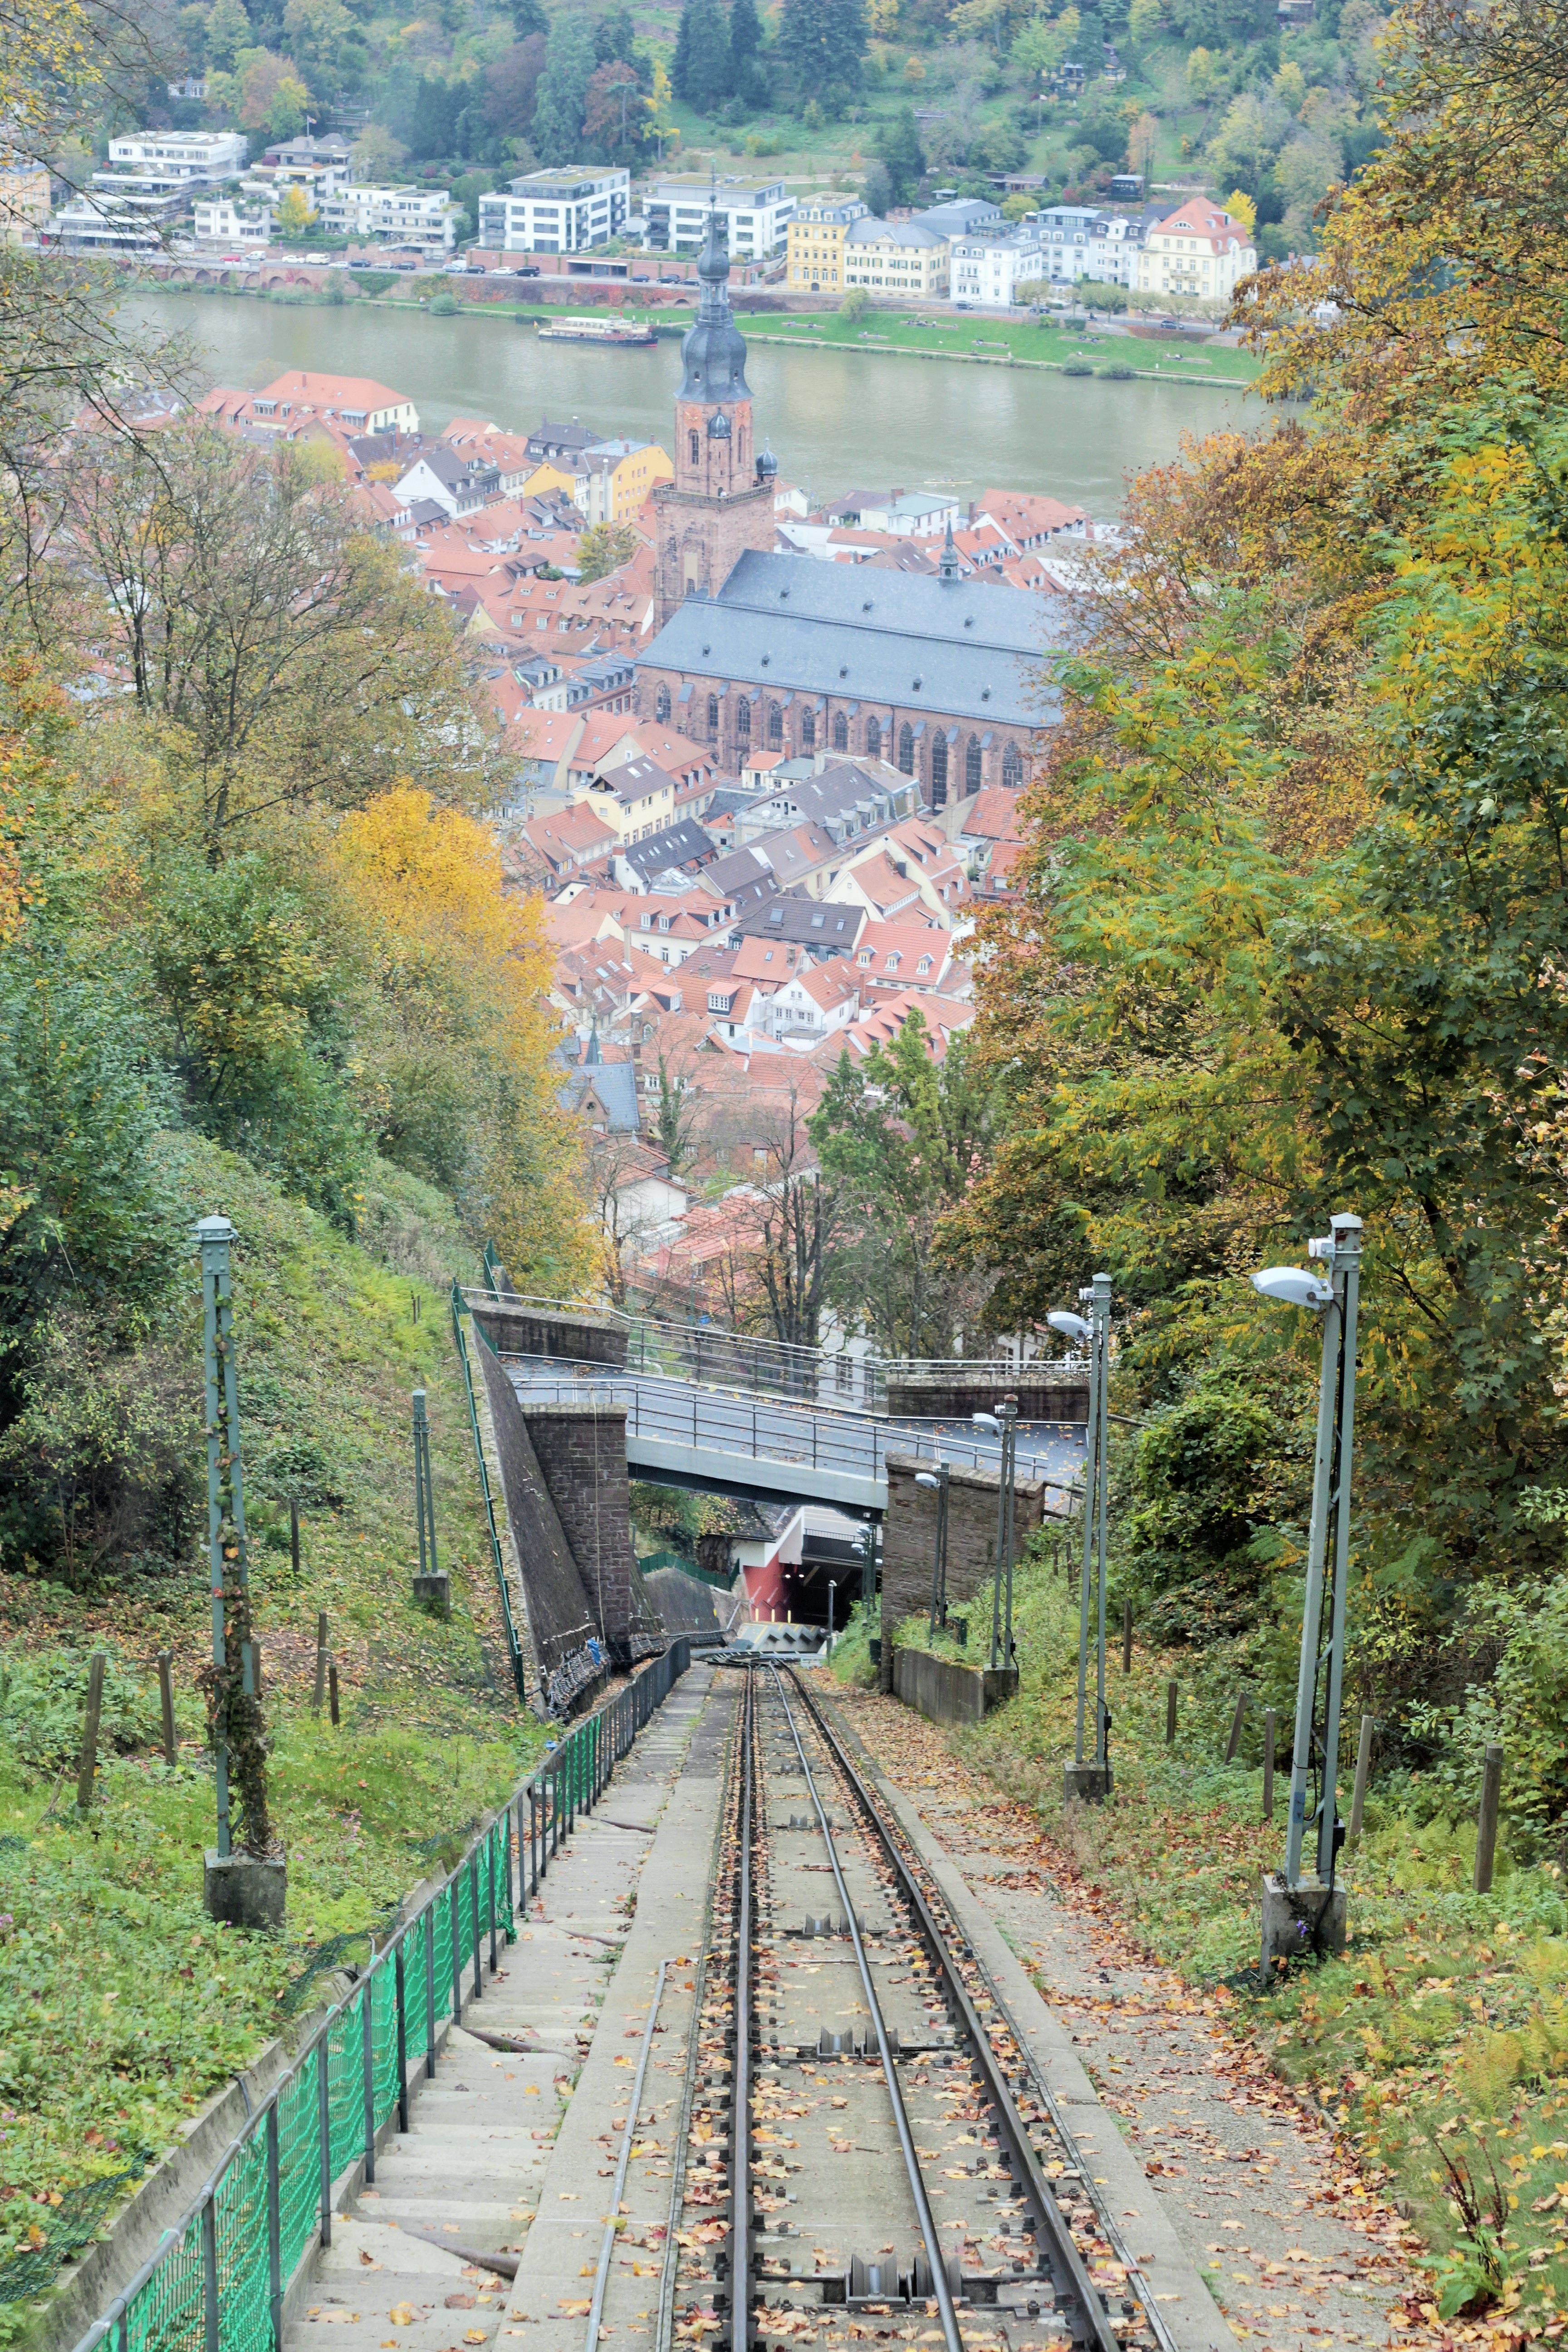
track, train, transport, vehicle, waterway, public transport, funicular, rail transport, residential area, rolling stock